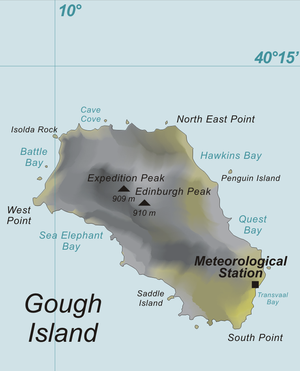
L'île Gough [gɔf], aussi connue sous le nom de Gonçalo Álvares, est une des îles de l'archipel britannique Tristan da Cunha, située sur les quarantièmes rugissants dans l'Atlantique Sud.